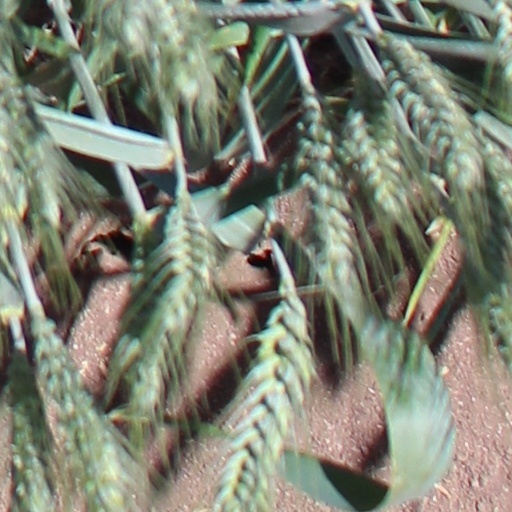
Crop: wheat